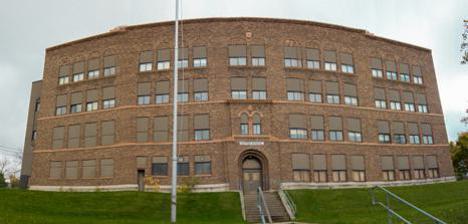
Building: Eastern Avenue School
Country: United States of America
Year built: 1929
United States historic place Eastern Avenue School U.S. National Register of Historic Places Show map of Michigan Show map of the United States Location 758 Eastern Ave., NE., Grand Rapids, Michigan Coordinates 42°58′36″N 85°38′56″W / 42.97667°N 85.64889°W / 42.97667; -85.64889 ( Eastern Avenue School ) Area 4.2 acres (1.7 ha) Built 1929 ( 1929 ) Architect Henry H. Turner Architectural style Romanesque Revival , Early Commercial NRHP reference No. 13000666 Added to NRHP September 4, 2013 Eastern Avenue School is a former public school building located at 758 Eastern Avenue NE in Grand Rapids, Michigan . It was listed on the National Register of Historic Places in 2013. As of 2018, the current owner plans to convert the building into apartments. History In 1921, the Grand Rapids Board of Education authorized the construction of a wing in the new Stocking Elementary School for use by a program serving physically challenged children. Architect Henry H. Turner designed the new building. However, despite spaces for 50 students, the program was overcrowded six years later. At the same time, the school serving the highgland Park area was becoming obsolete and overcrowded. In 1927, the Board purchased a new site in the heart of Highland Park, and again hired Turner to design a school to accommodate both the area elementary students and 150 special needs students from all over the city. Construction began, and the school opened in 1929. The school served as an elementary school for the neighborhood until it was closed in 2008. The building remained vacant and was sold to a developer in 2012, for the purpose of converting the school into housing. Those plans fell through, and it was purchased by a charter school, then by the Inner City Christian Federation (ICCF) in 2016. ICCF plans to convert the building into apartments. Description Eastern Avenue School is a four-story, flat-roofed building built into a hillside so that the rear facade is only two stories high. The building is of a simple Romanesque Revival design, with large, closely placed windows interspersed with solid walls. The building is clad with multicolored brown, red, orange, and golden brick and terra cotta and sits on an Indiana limestone base.  A two-story bay projects from the south elevation. A parapet wall runs across the top of the facades. References